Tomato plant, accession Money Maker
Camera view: tilt-top (135 deg); turntable rotation: 60 degrees
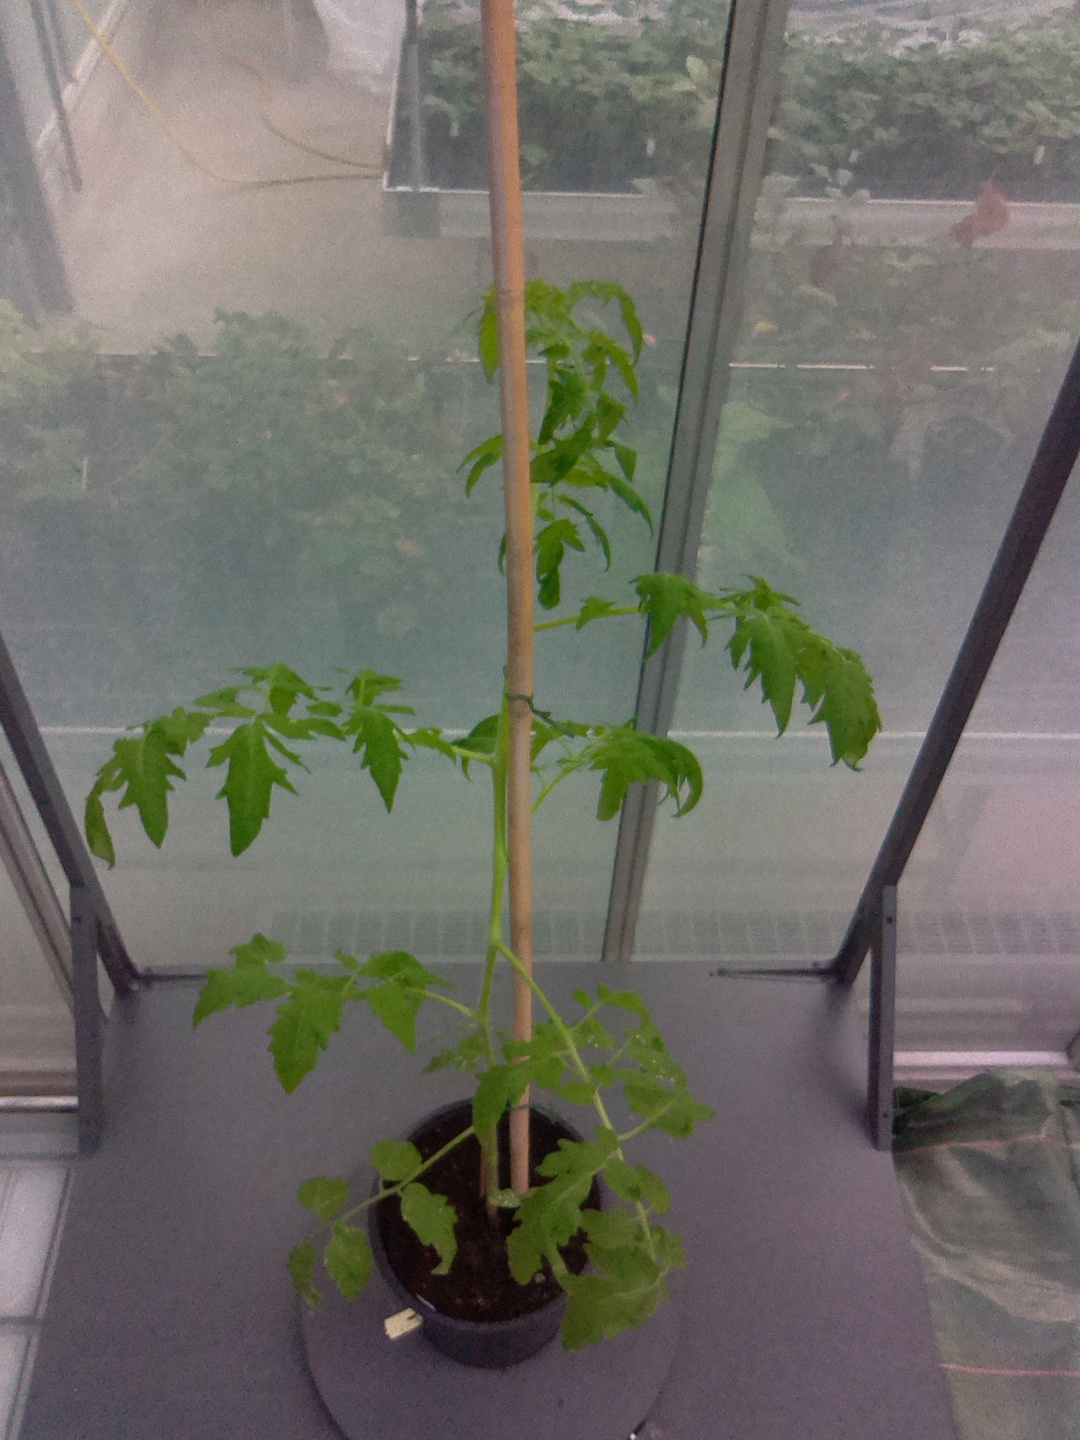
BBCH growth stage 52: 2 inflorescences visible